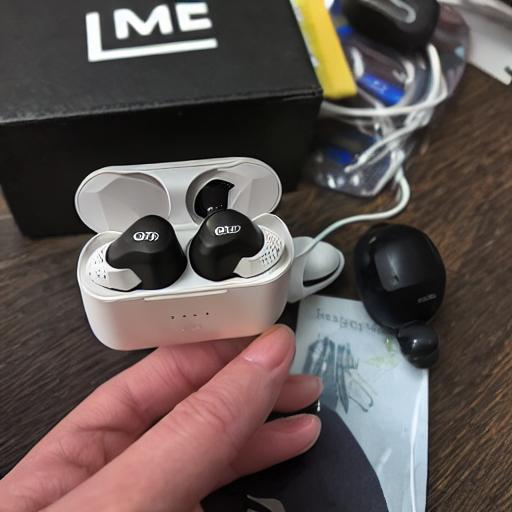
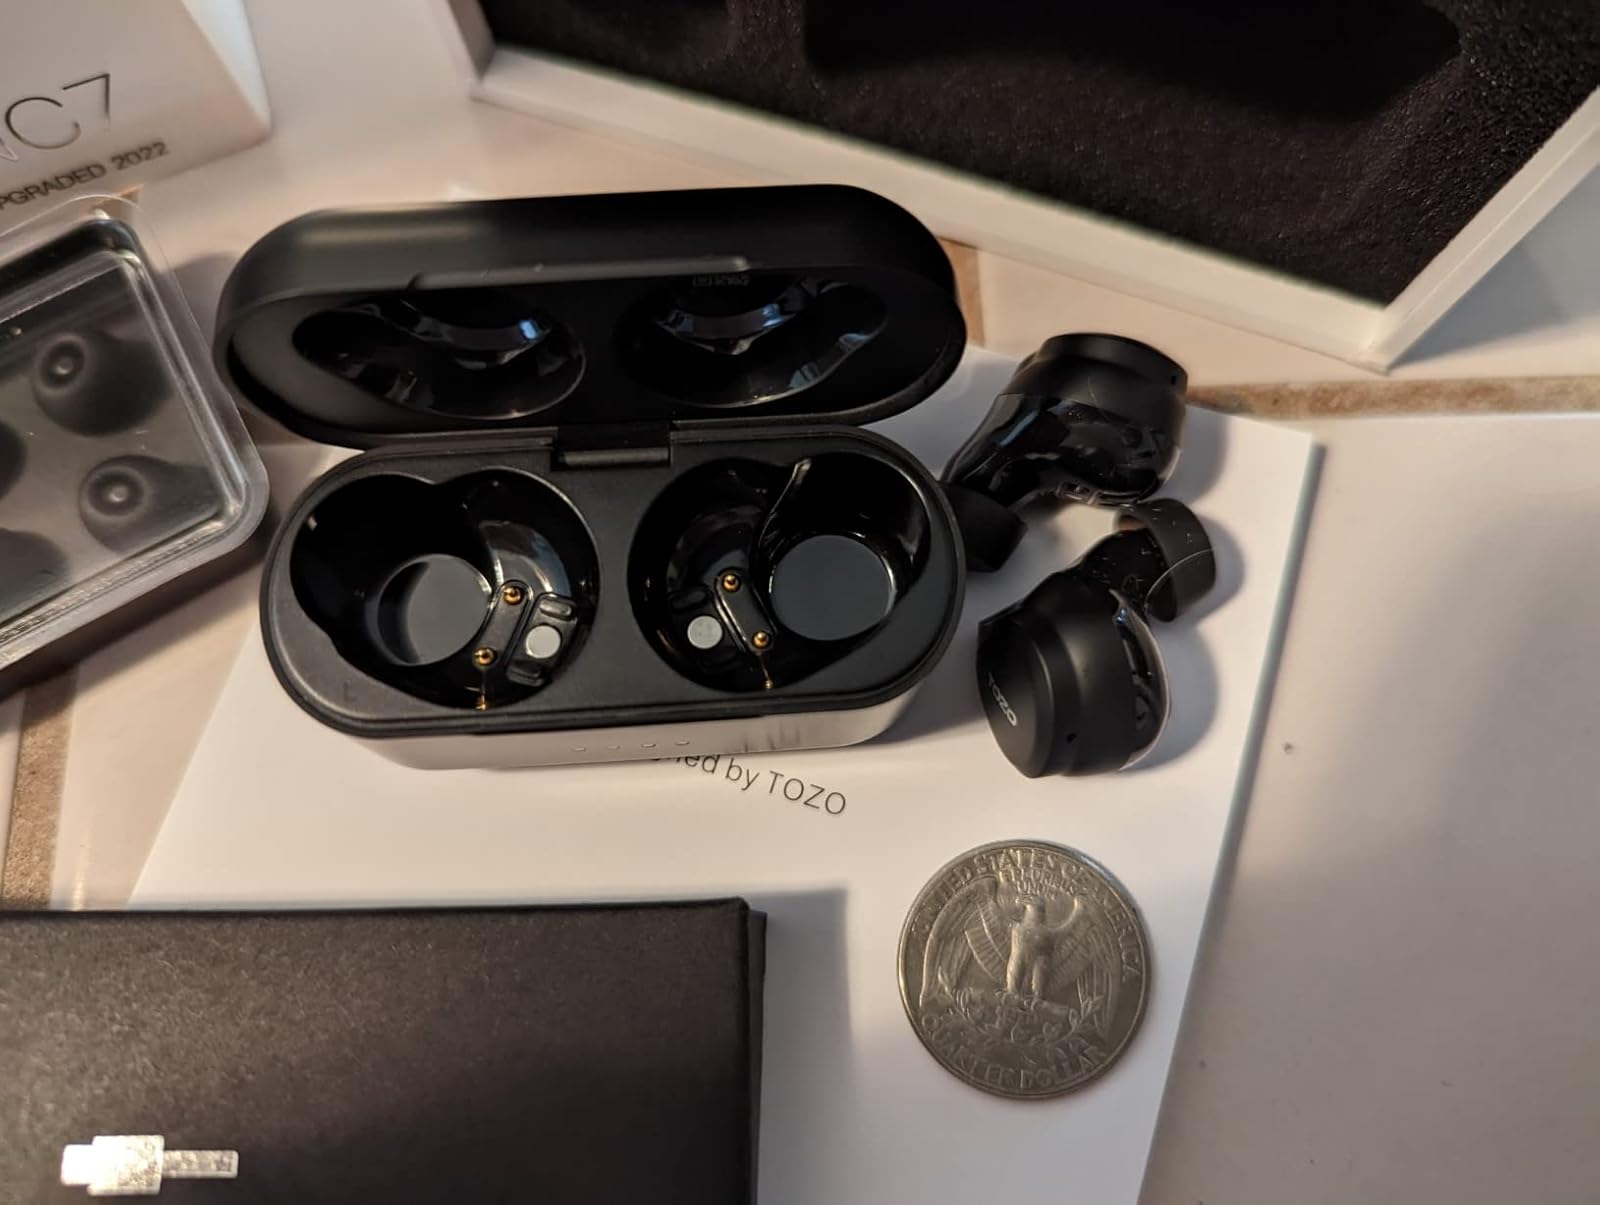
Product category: earbuds
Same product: no